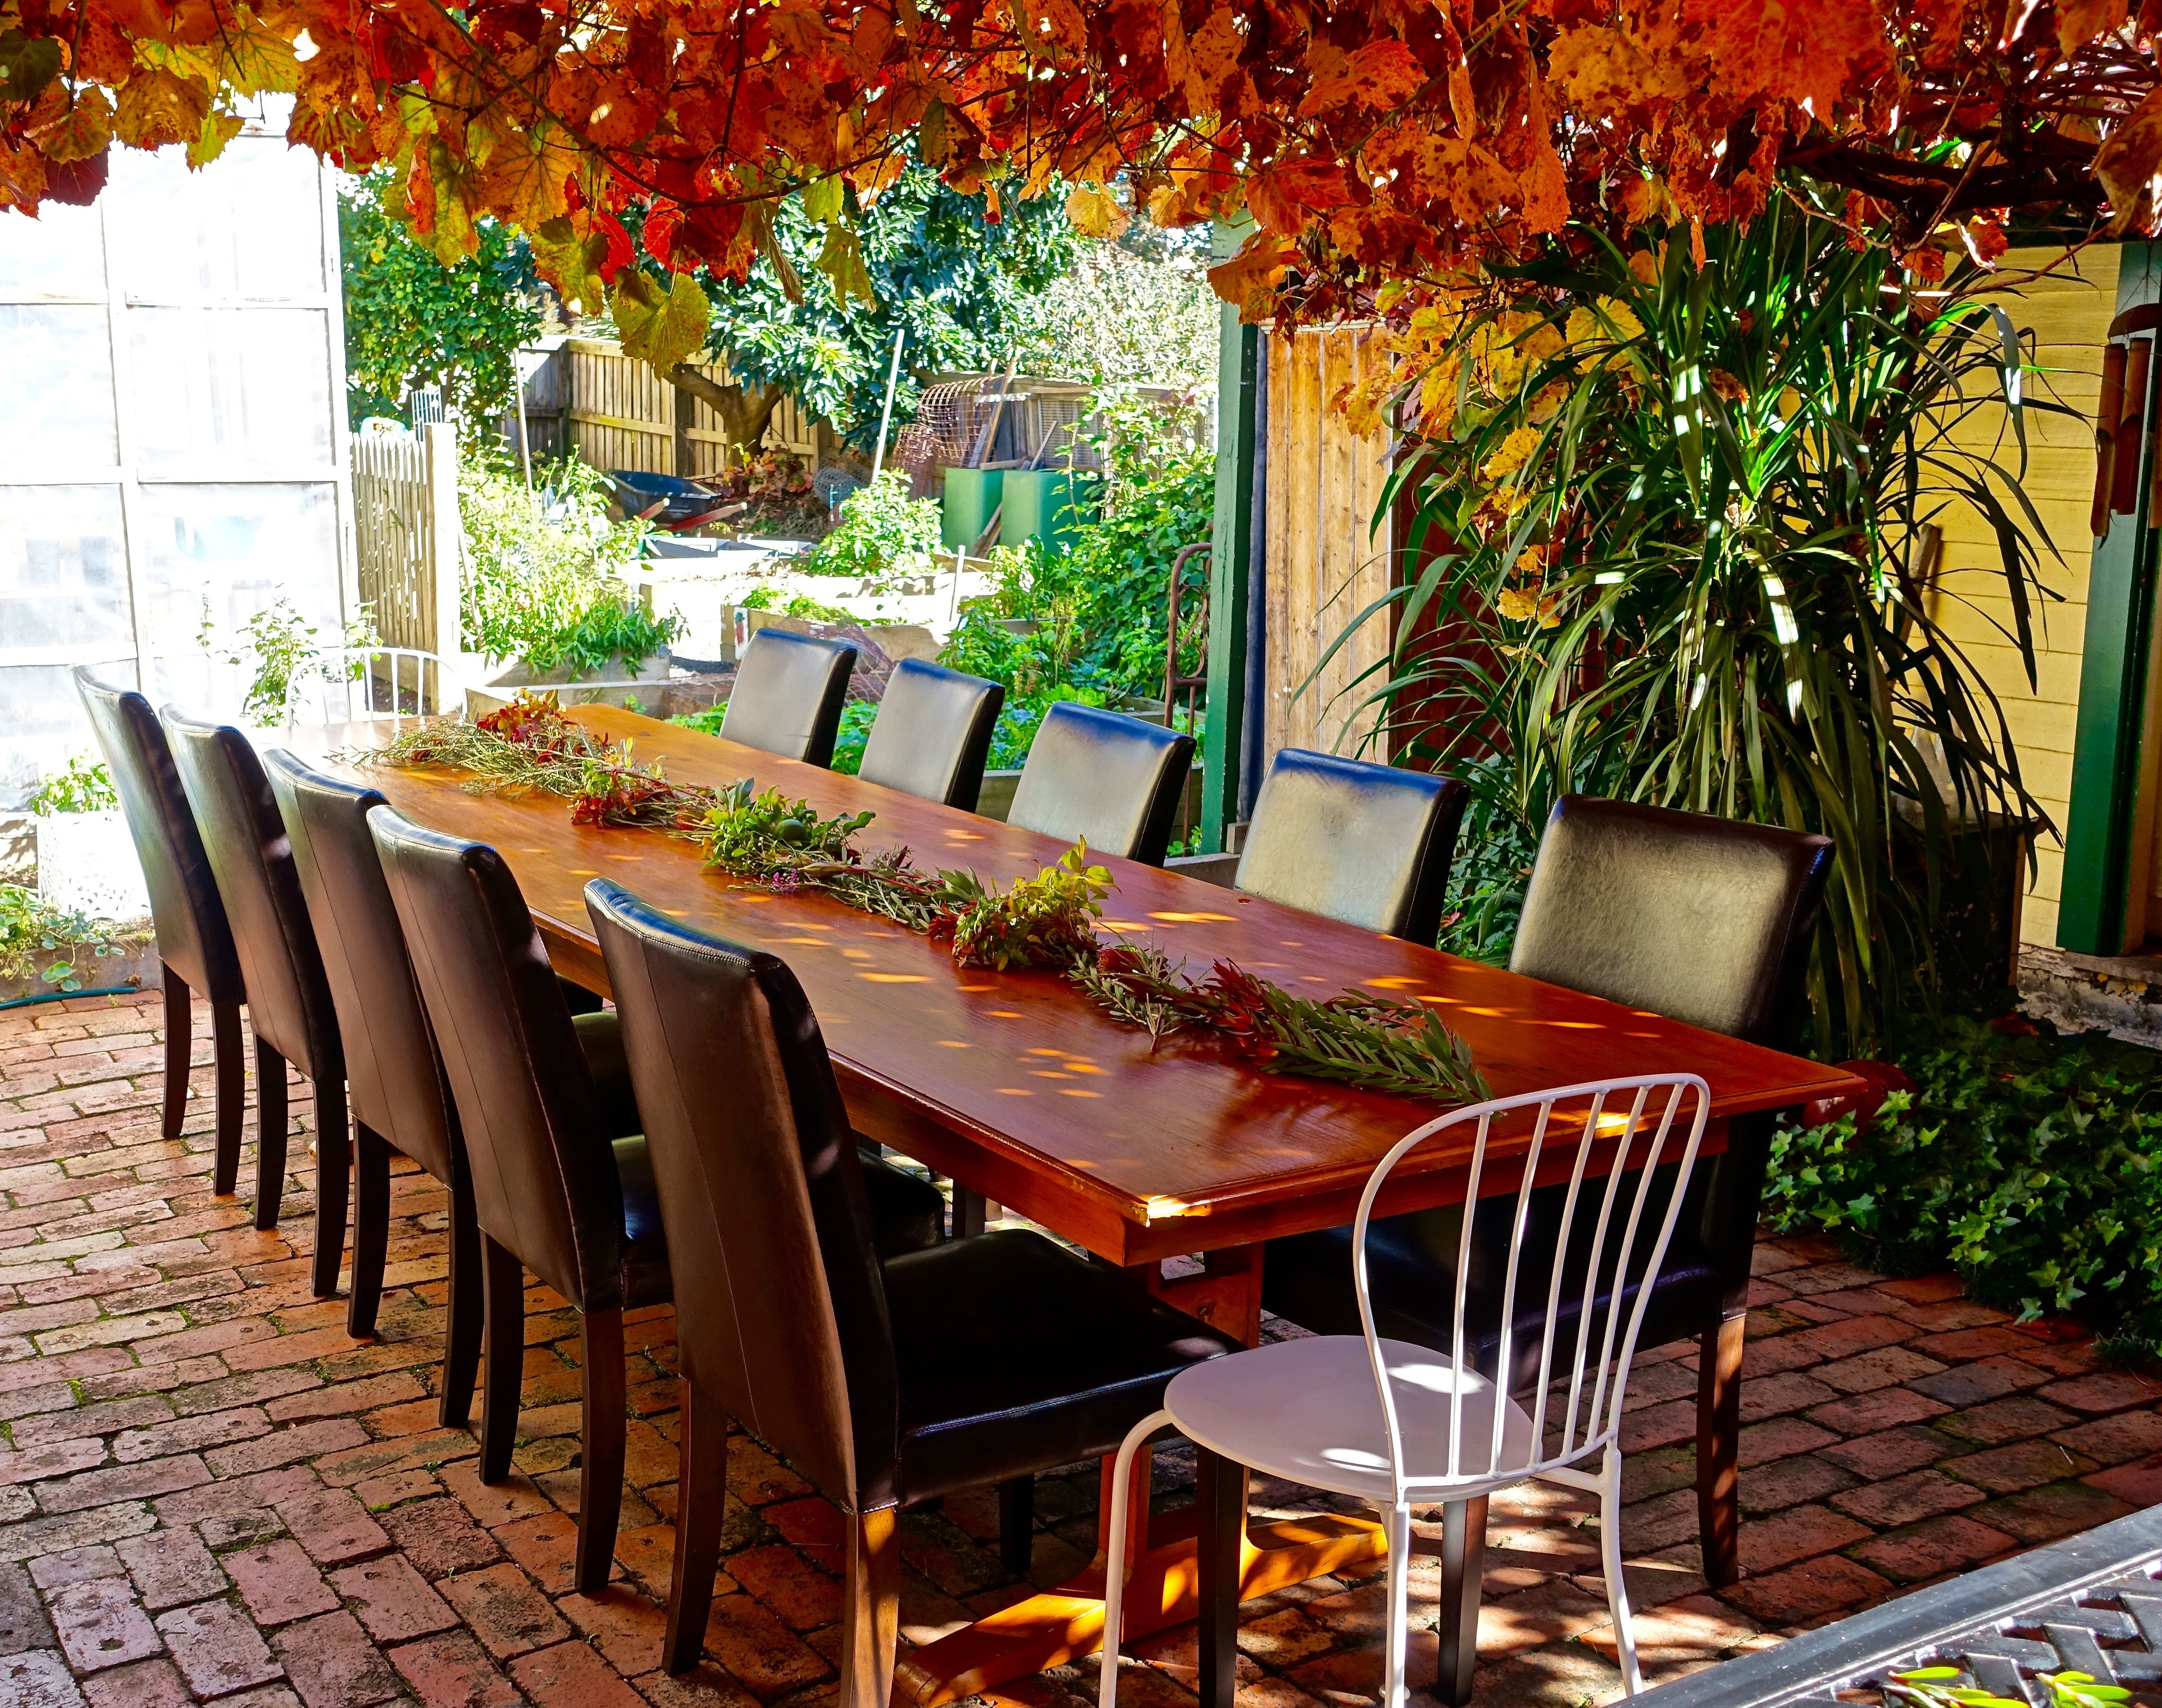
table, restaurant, bouquet, decoration, meal, backyard, romantic, buffet, flowers, interior design, arrangement, courtyard, estate, catering, floristry, setting, decorate, outdoor structure